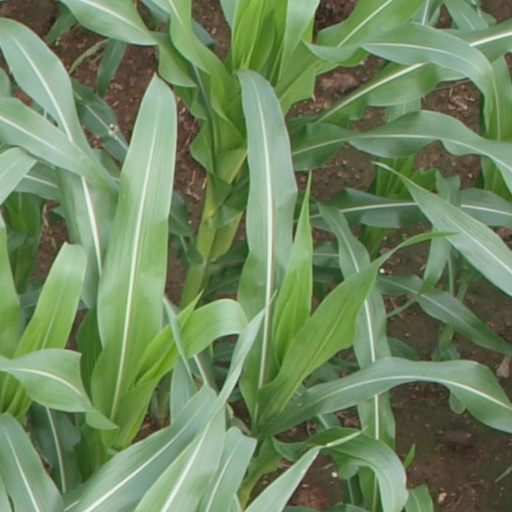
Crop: maize; corn